Alfa Romeo 147

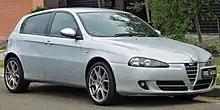
Alfa Romeo 147 (facelift)

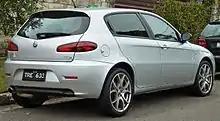
Alfa Romeo 147 (facelift)

The 147 was facelifted at the end of 2004: new front grille, new headlights, new rear lights, and the interior was changed on all models besides the GTA version. A more powerful diesel engine arrived and the suspension was also tweaked.